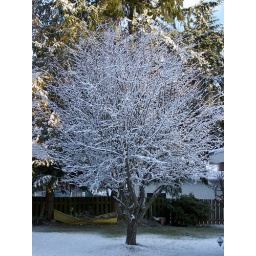
And in a couple months, this will be green and covered with little pink blossoms.